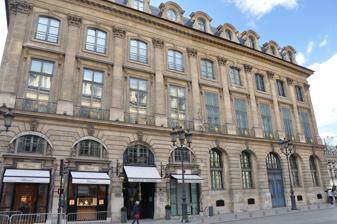
Building: Hôtel de Vendôme (place Vendôme, Paris)
Country: France
Year built: 1723
For other uses, see Hotel Vendome . Hôtel de Vendôme The façade on the Rue Saint-Honoré, as it appeared in 2011 Location within Paris General information Location Paris , France Address 1 Place Vendôme Coordinates 48°52′0.48″N 2°19′42.68″E / 48.8668000°N 2.3285222°E / 48.8668000; 2.3285222 Opening 1858 ; 167 years ago ( 1858 ) Owner Chopard Design and construction Architect(s) Jules Hardouin-Mansart Armand-Claude Mollet [ fr ] Other information Number of rooms 20 Number of suites 9 Number of restaurants 1 Website https://www.hoteldevendome.com/fr/ The Hôtel de Vendôme is a five-star hotel situated at 1 Place Vendôme in the 1st arrondissement of Paris . Founded in 1858, it is located at the southern entrance to the Place Vendôme, on the northwest corner of the intersection of the Rue Saint-Honoré and the Rue Place Vendôme. History Plaque commemorating the Embassy of the Republic of Texas The hotel occupies a former hôtel particulier , the Hôtel Batailhe de Francès , built in 1723 by Pierre Perrin, secrétaire du roi , and the architect Armand-Claude Mollet [ fr ] . Constructed behind the uniform façades designed by Jules Hardouin-Mansart for the Place Vendôme, the hôtel itself was designed by Mollet. Perrin lived there until 1729, and in 1736 his heirs sold it to the munitioner and Receiver General of Alsace, Jean Fauste de Batailhe de Francès. It became the Hôtel d'Affry in 1787. From 1842 to 1843, it was the Texas embassy. By treaty of 1839, France had become the first nation to recognize the Republic of Texas (1836–1845). A plaque to the right of the main entrance commemorates the event. The façade and the roof of the building on the Place Vendôme were classified as monuments historiques on 17 May 1930. The hotel The Hôtel Batailhe de Francès was combined with the neighbouring building at 358 Rue Saint-Honoré in the early 19th century, and the merged buildings became a hotel in 1858. In 2004, Chopard , a retailer of luxury watches and jewellery, opened a boutique on the ground floor of the hotel with an entrance on the Rue Saint-Honoré. In 2014 Chopard purchased the entire hotel from its previous owner, the UHP (Union Hôtelière Parisienne). The hotel closed for renovation in 2019 and was scheduled to reopen in autumn 2022. However, the reopening has been delayed and the hotel is still currently closed. Gallery One of the rooms Restaurant 1 Place Vendôme Notes